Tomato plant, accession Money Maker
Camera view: vertical (180 deg); turntable rotation: 180 degrees
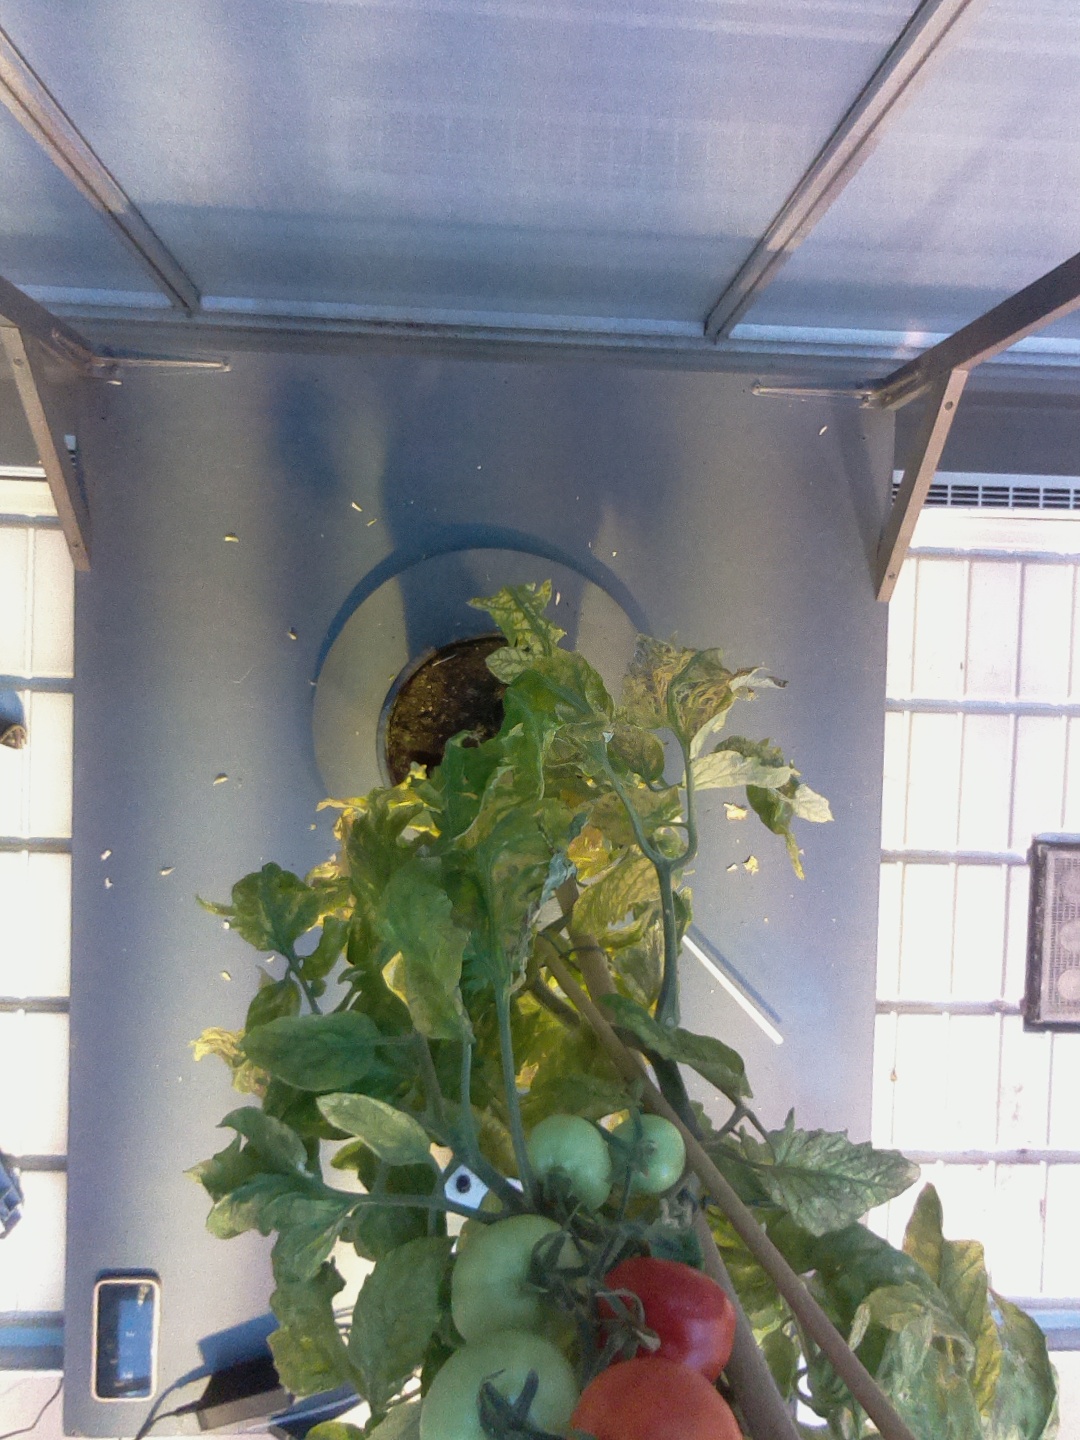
BBCH growth stage 82: 20%-30% of fruits show typical fully ripe color